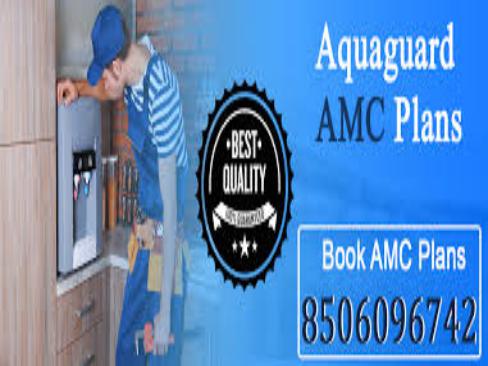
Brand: Aqua Guard
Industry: Others